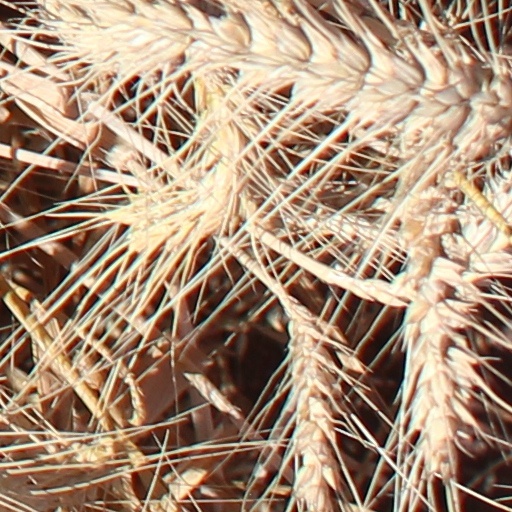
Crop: wheat